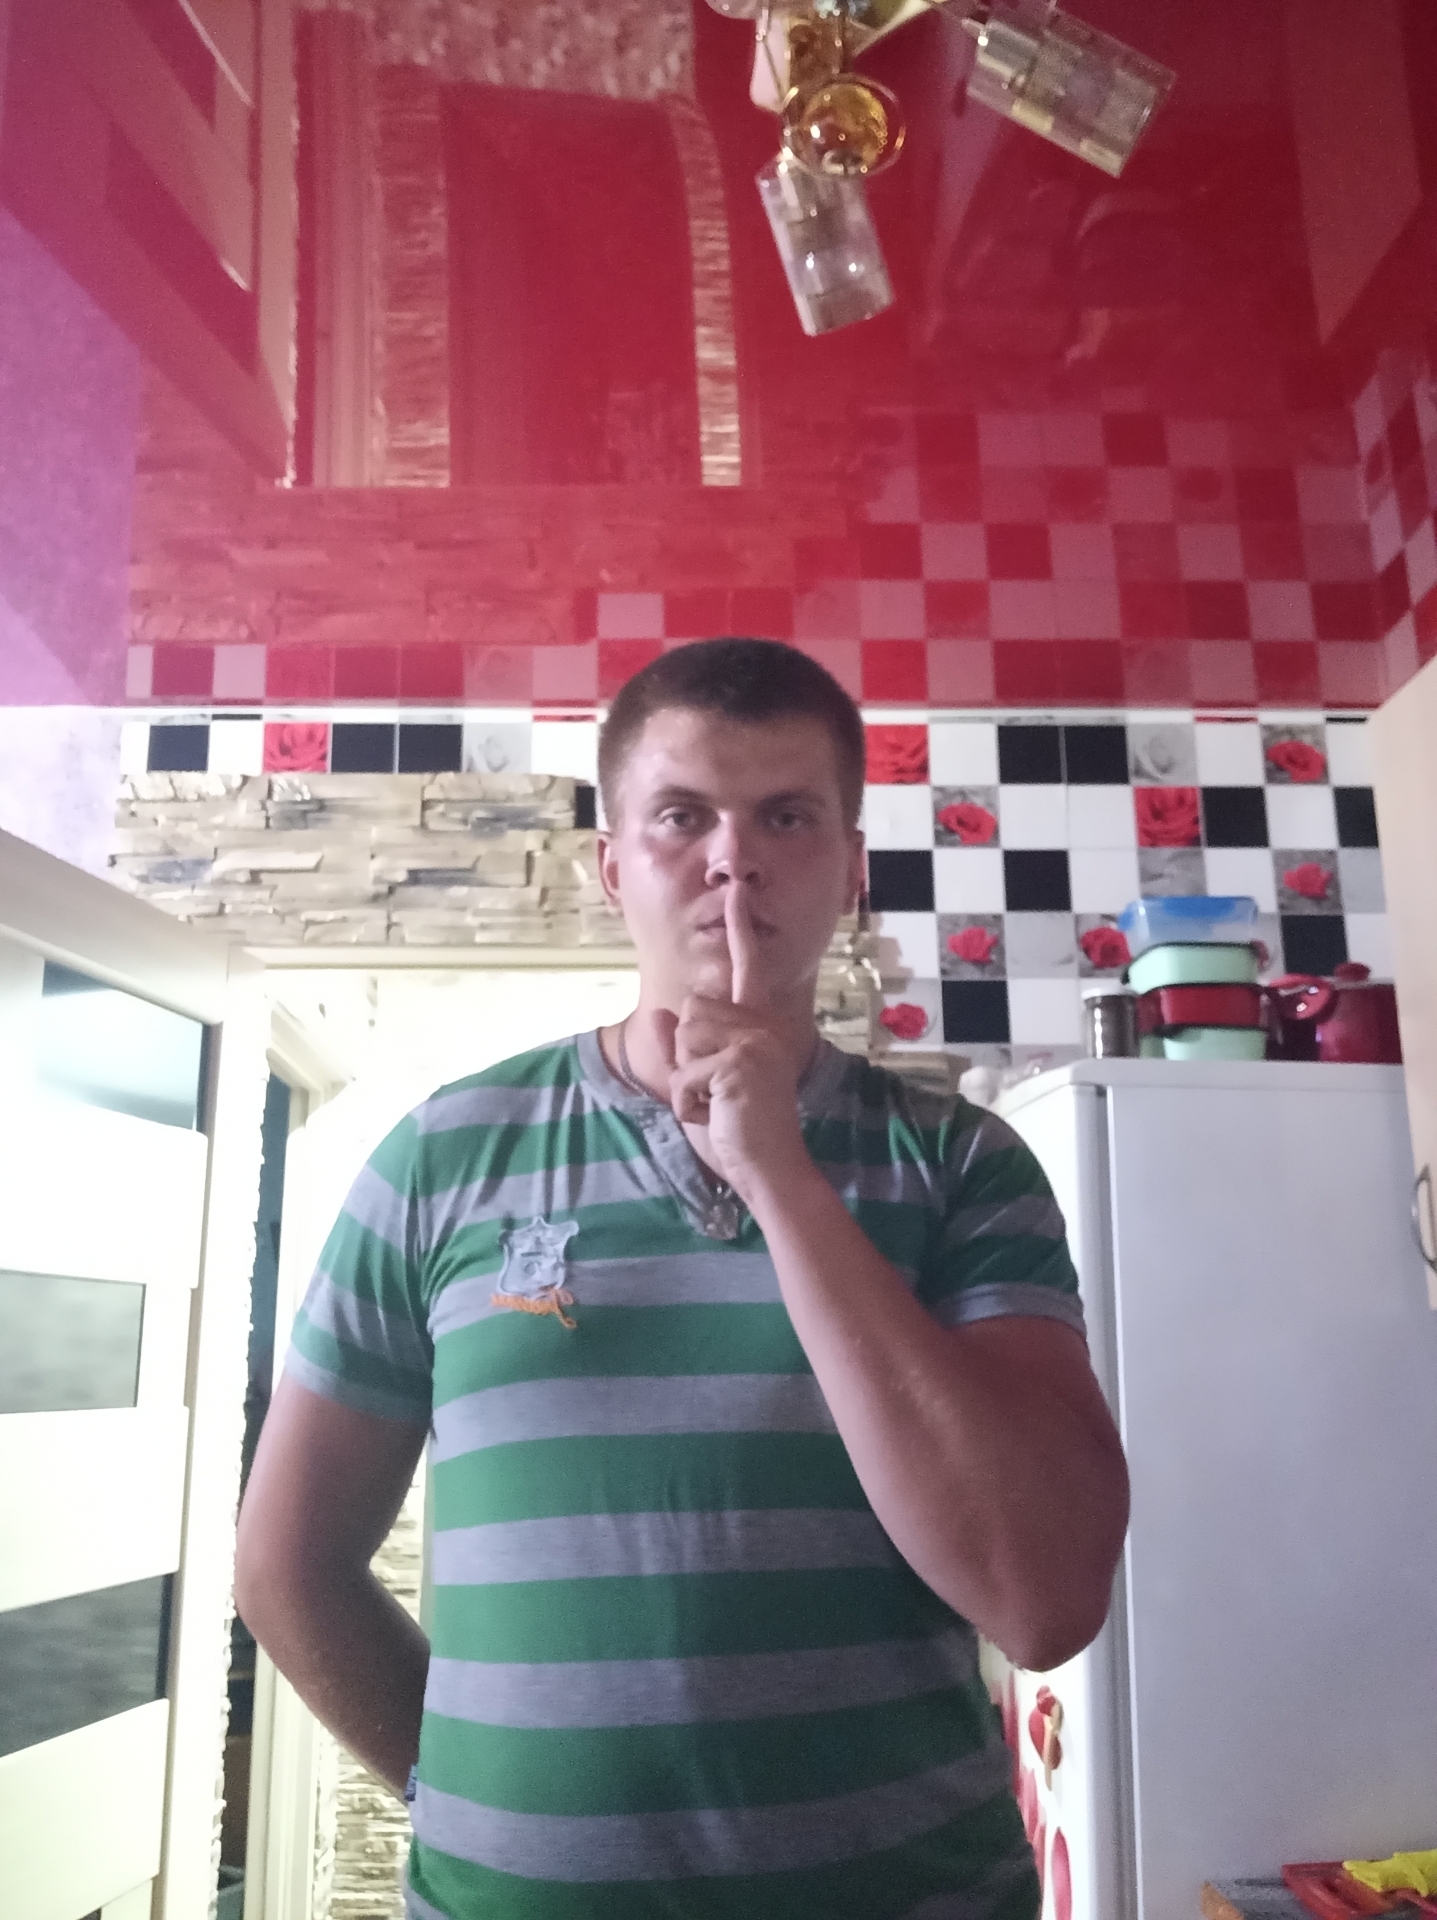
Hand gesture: mute